Karan Kundrra

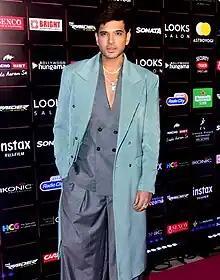
Kundrra in 2023

Karan Kundrra (born 11 October 1984) is an Indian actor who works in Hindi-language television and films. One of the highest-paid television actors in India, he made his acting debut with Ekta Kapoor's popular television show "Kitani Mohabbat Hai" (2009).